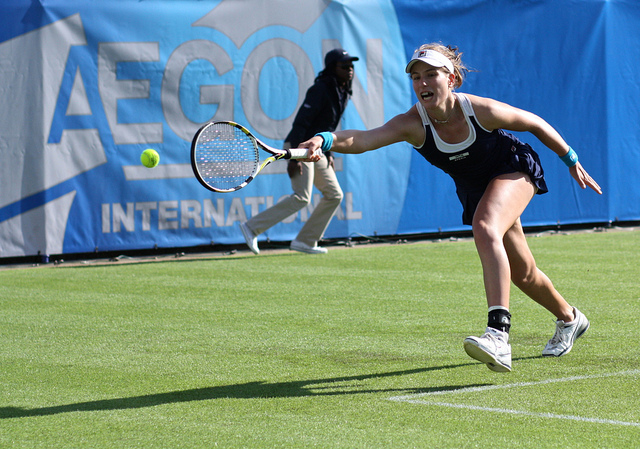
quả bóng tennis đang bay xa khỏi tầm với của nữ vận động viên